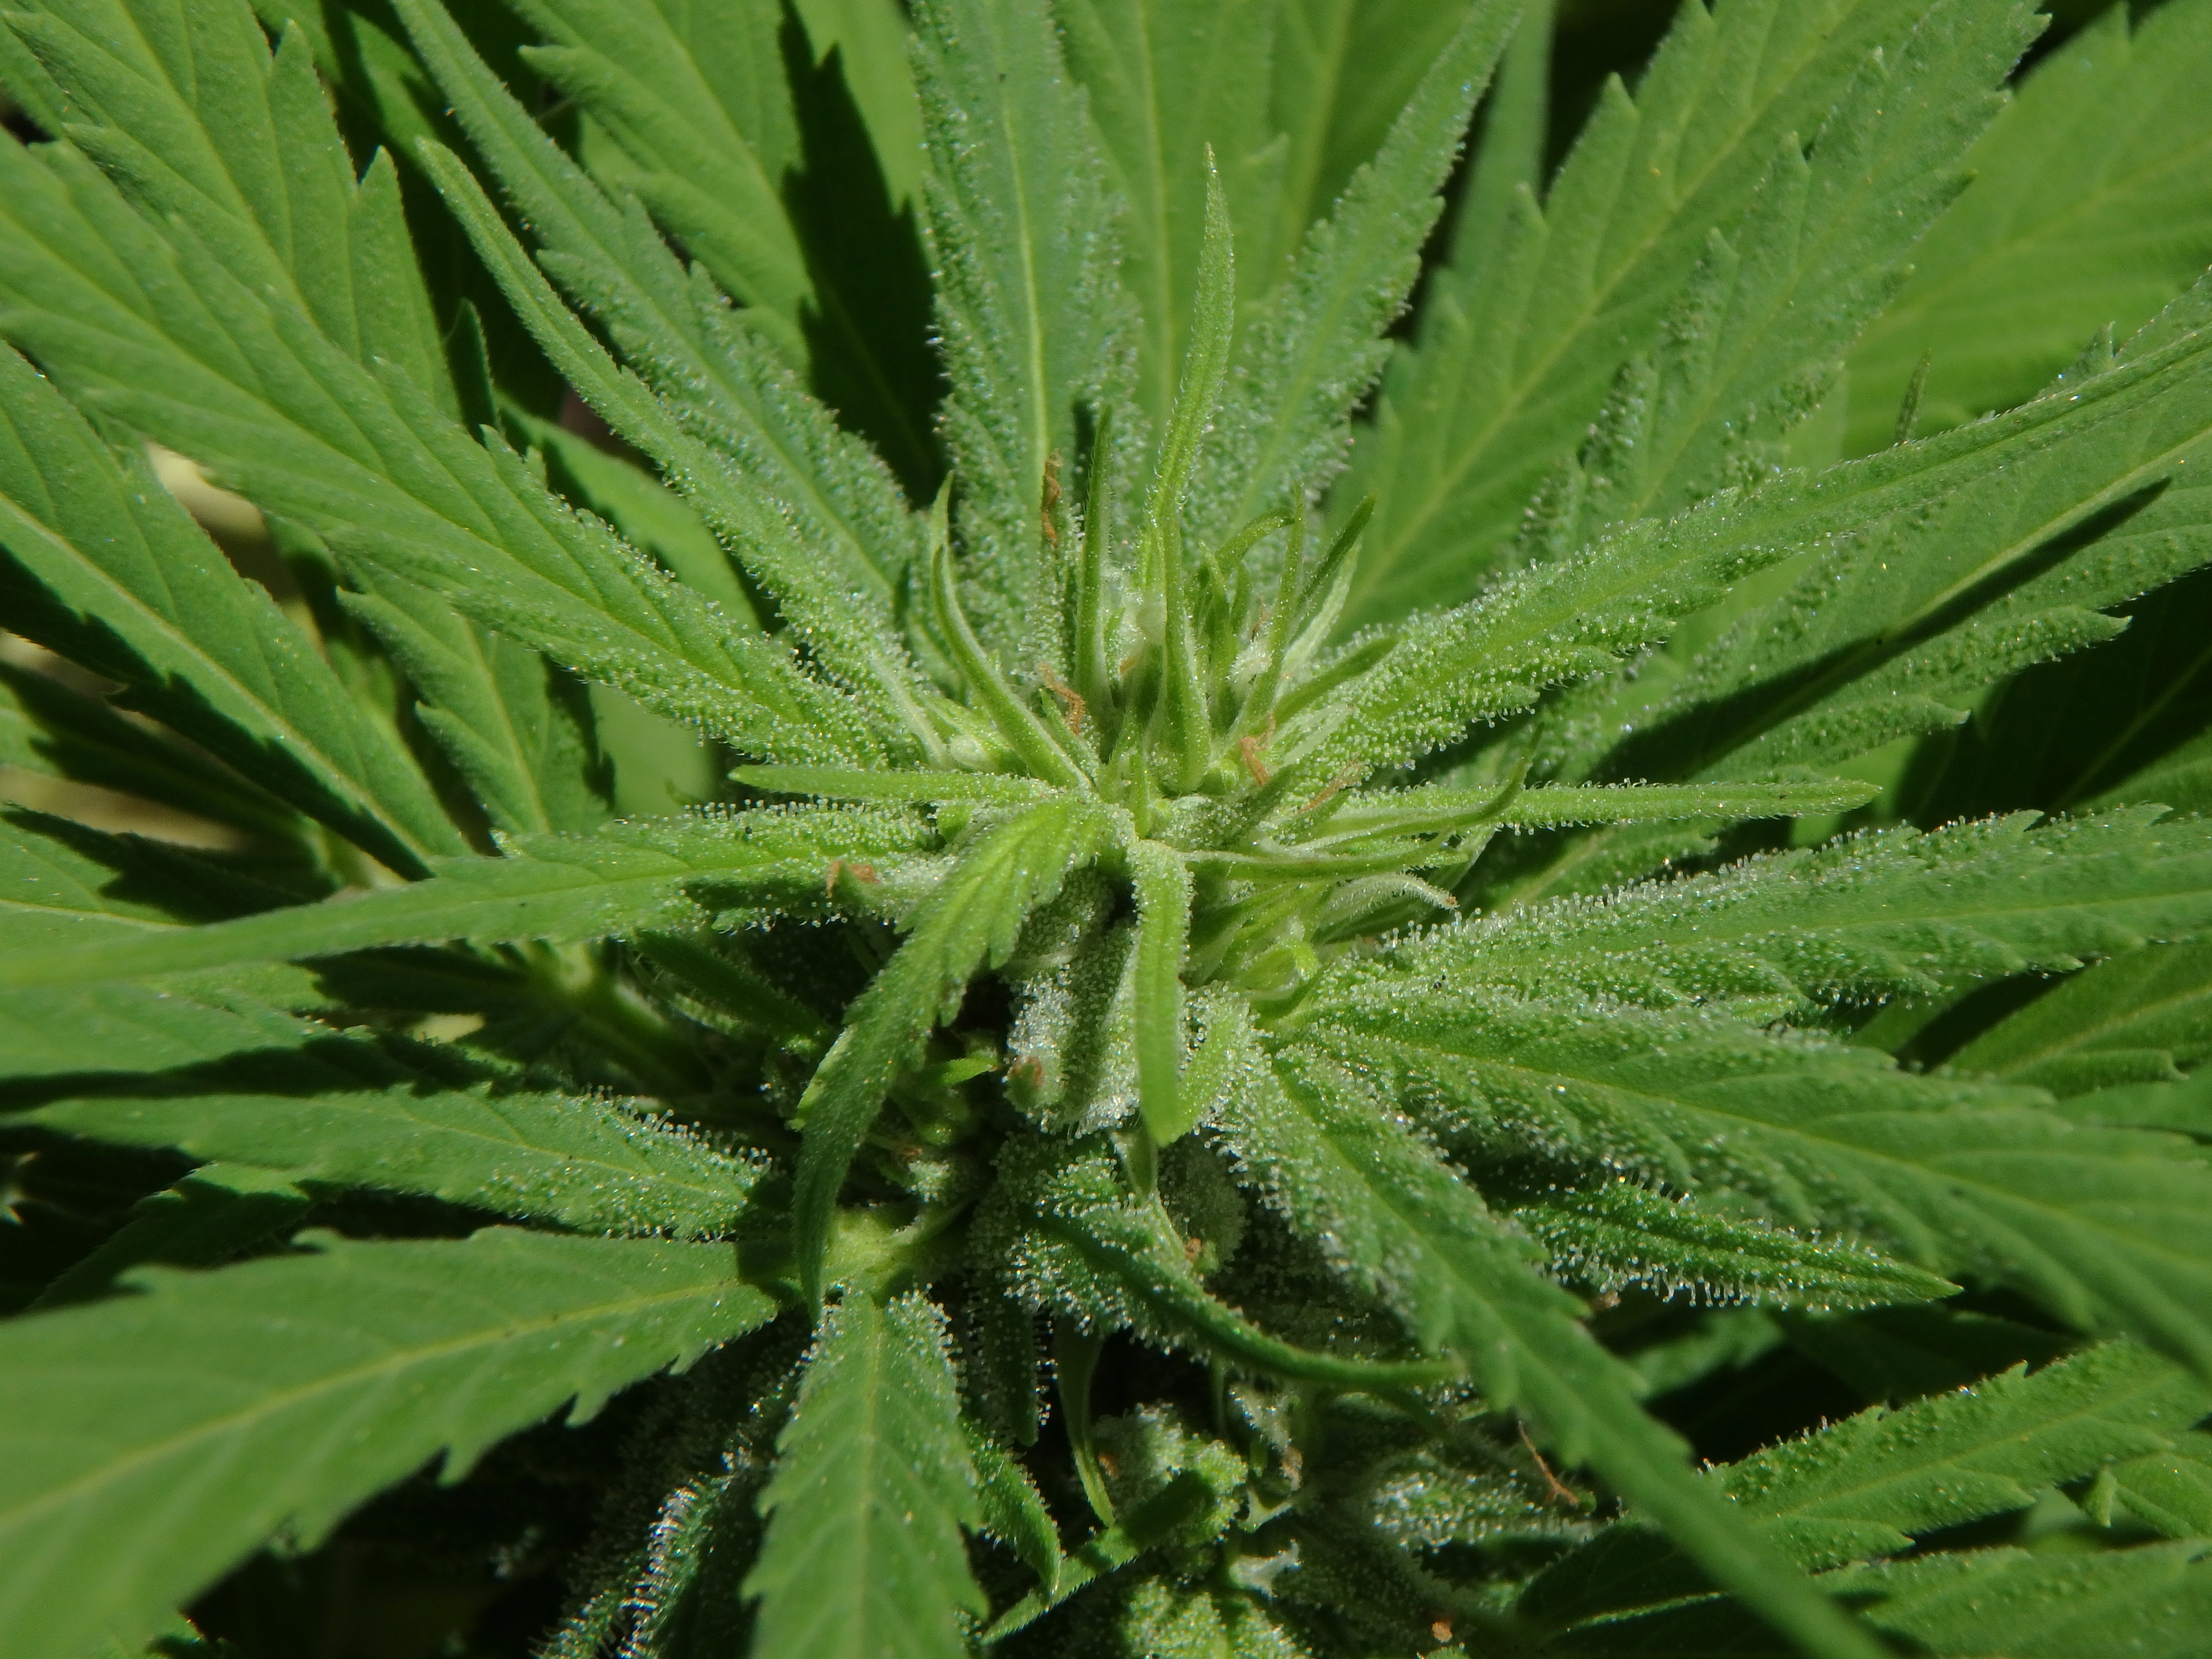
plant, flower, produce, bud, marijuana, cannabis, flowering plant, annual plant, land plant